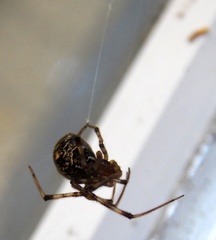
Species: Parasteatoda_tepidariorum